So Connected

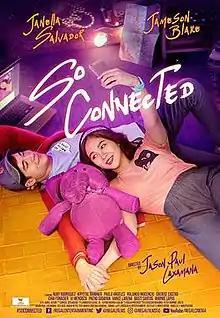
Theatrical release poster

So Connected is a 2018 Filipino film directed by Jason Paul Laxamana, starring Janella Salvador and Jameson Blake. It is produced by LargaVista Entertainment and Regal Films. It was released on May 23, 2018, by Regal Entertainment.